Henry Chéron

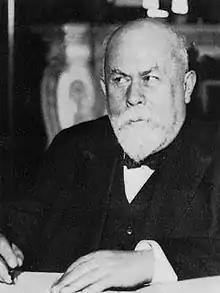
Chéron as Minister of Finance

On 14 September 1928 Poincaré appointed Chéron Minister of Commerce and Industry to replace Maurice Bokanowski, who had died, then on 11 November 1928 made him Minister of Finance.